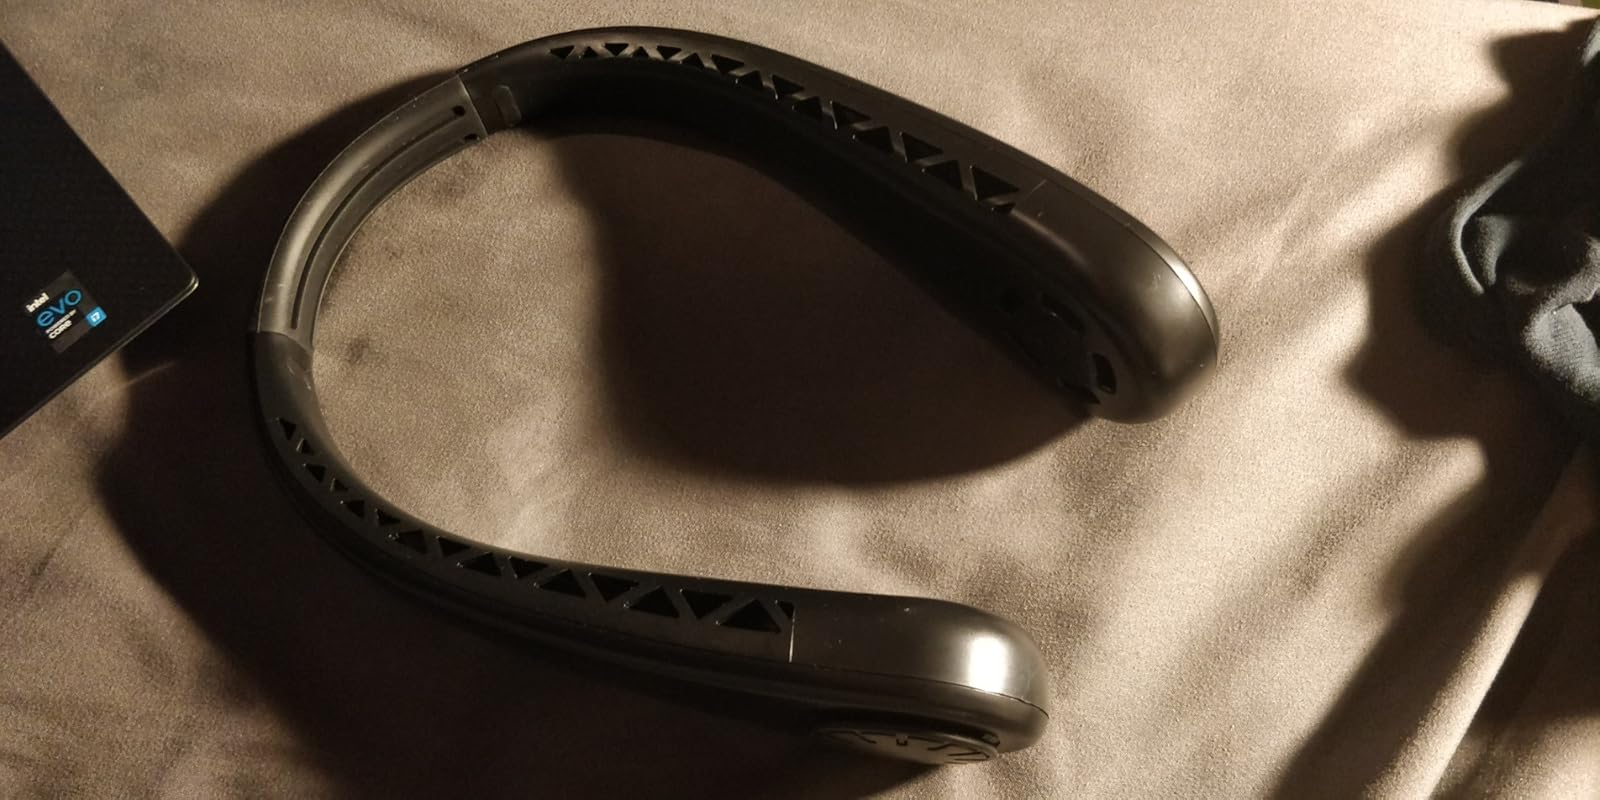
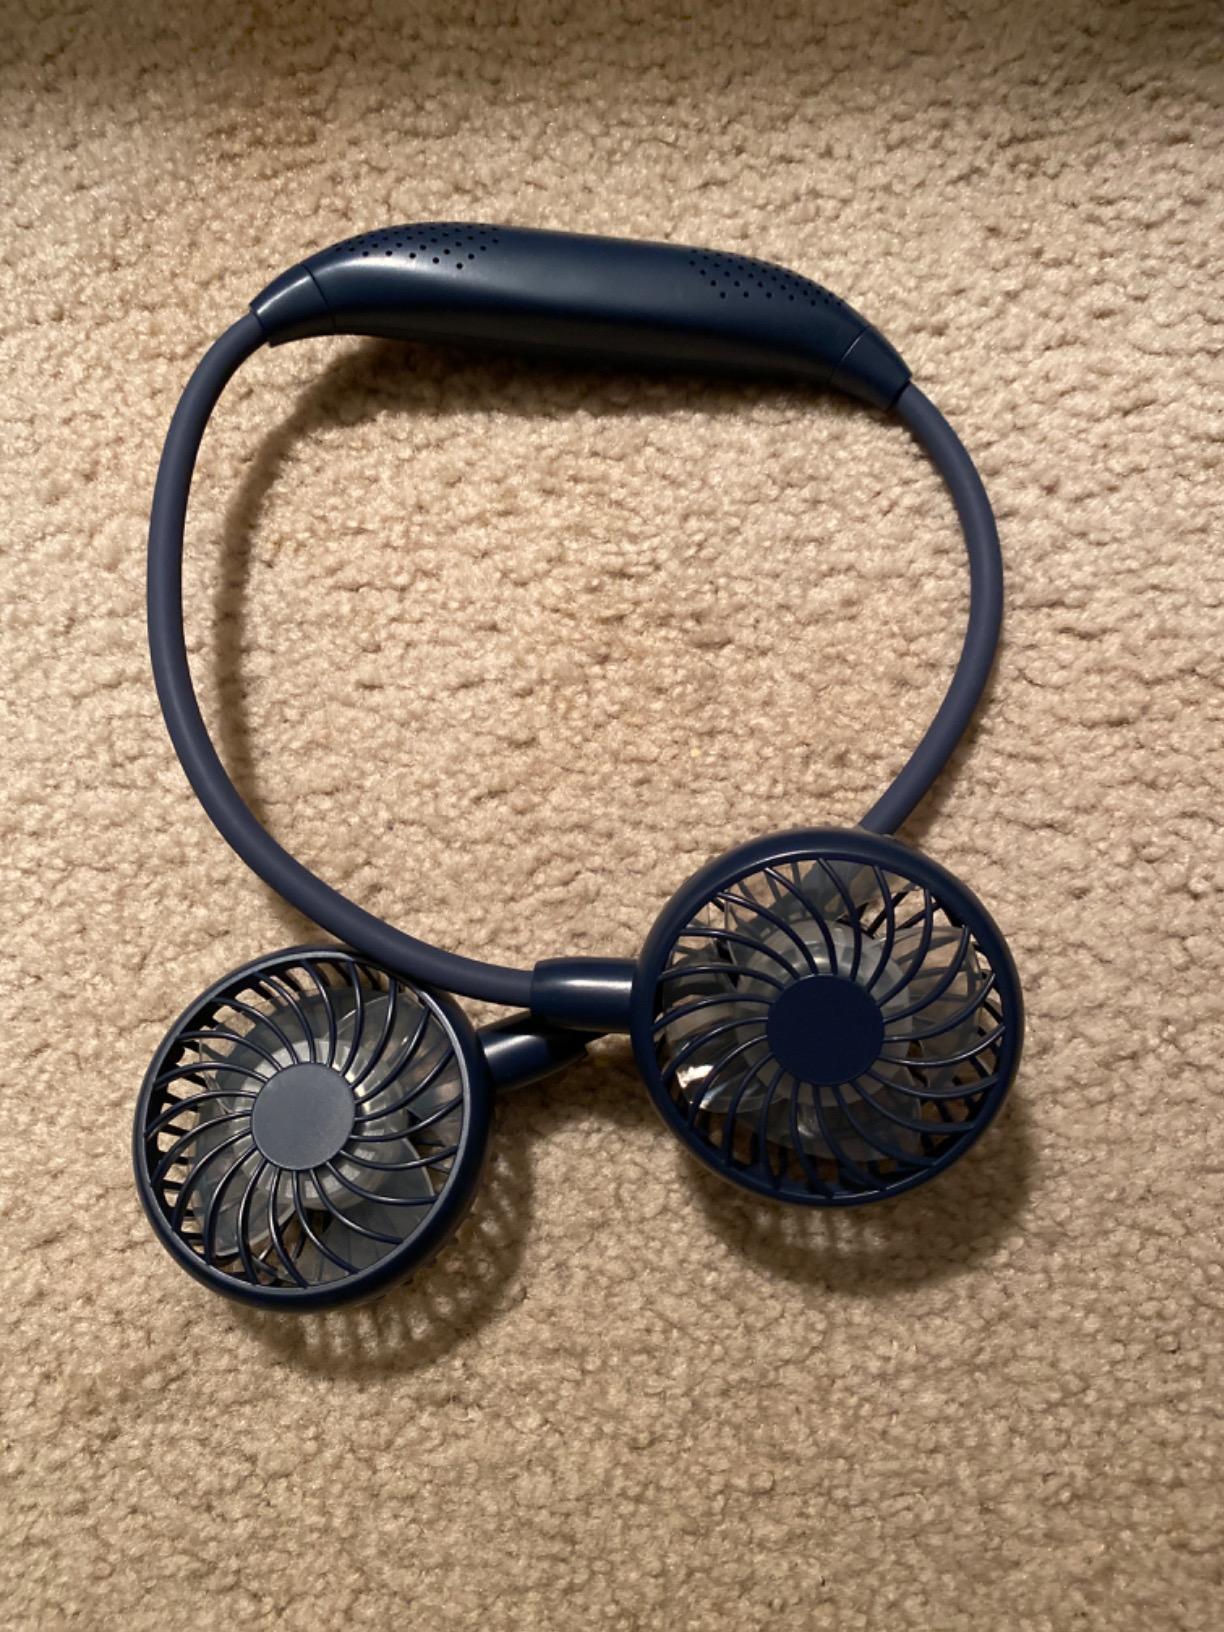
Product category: fan
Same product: no